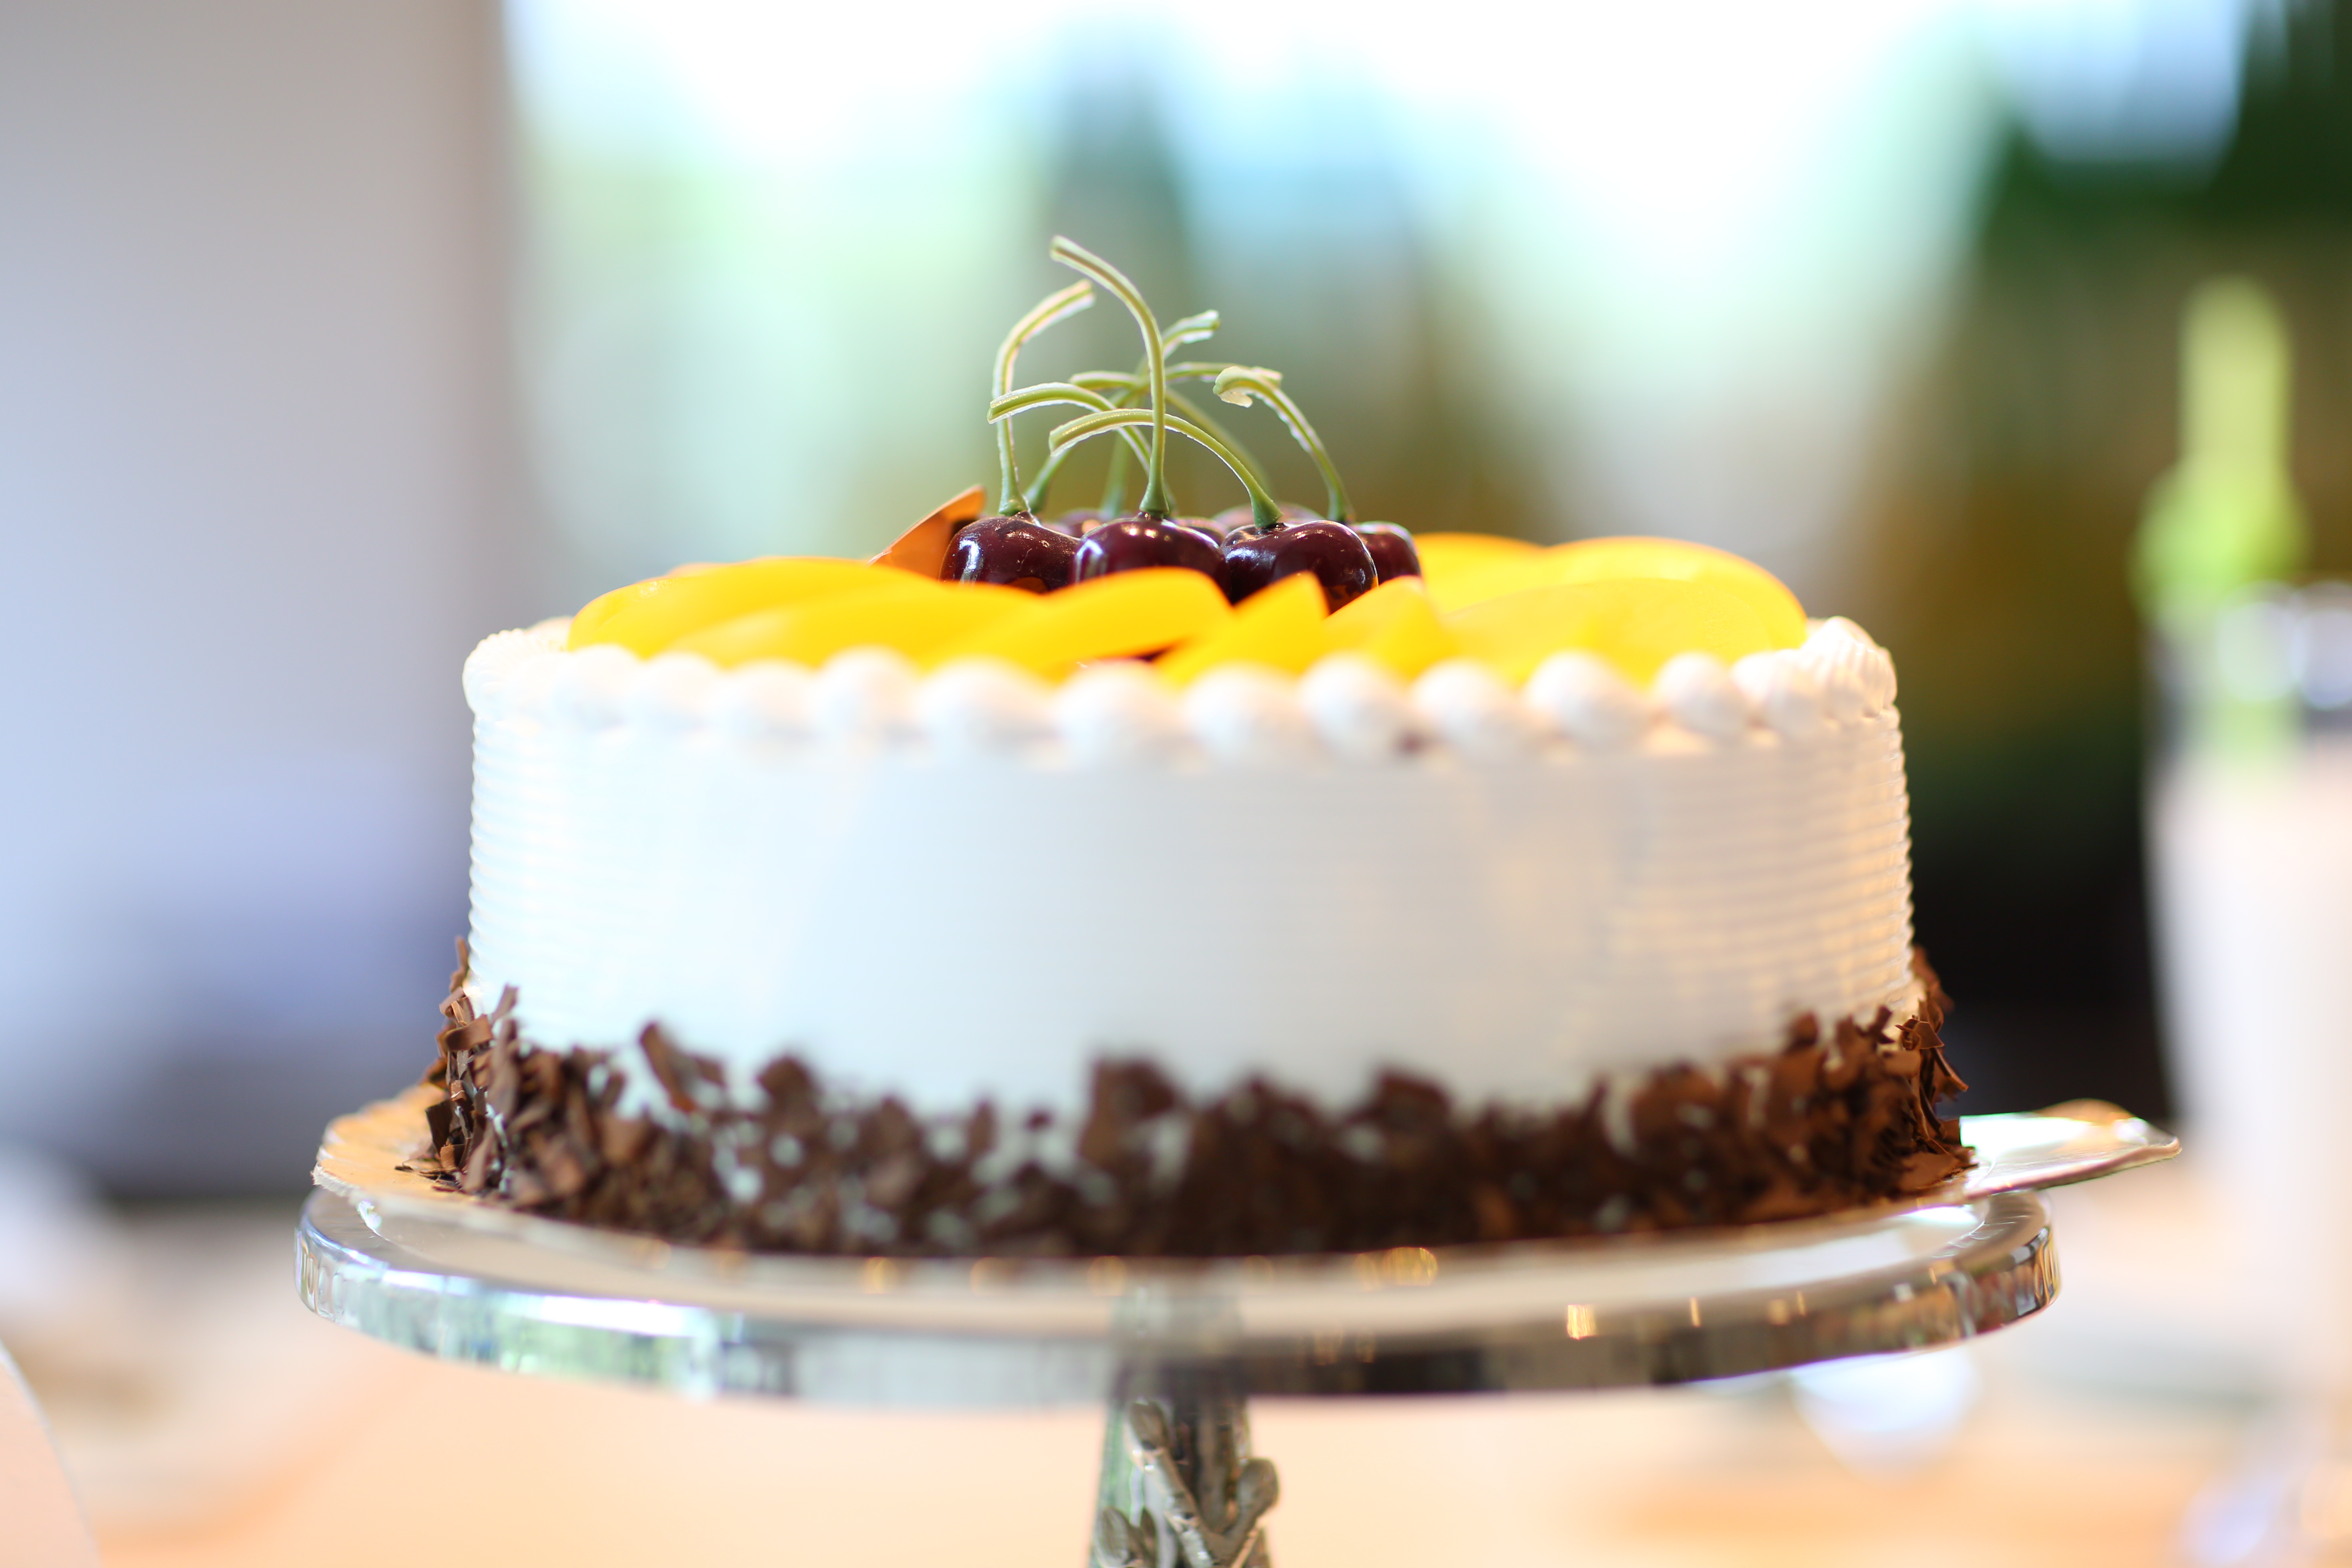
sweet, food, chocolate, dessert, indulgence, cream, delicious, cake, homemade, pastry, birthday cake, icing, party, fruits, mousse, birthday, cherries, wedding cake, torte, buttercream, cake decorating, wedding ceremony supply